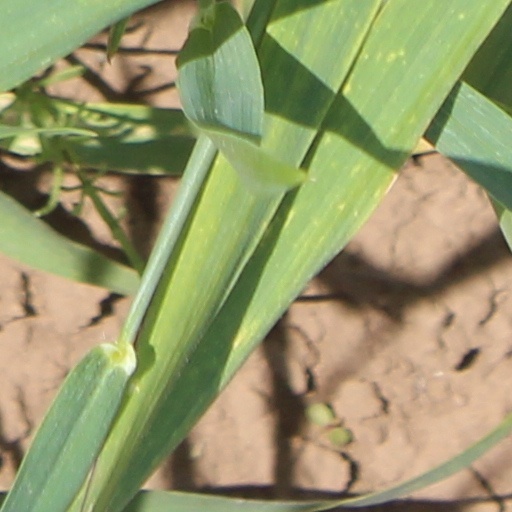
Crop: wheat